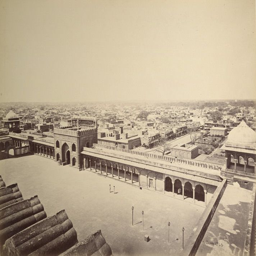
general view of the city .